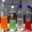
Label: bottle